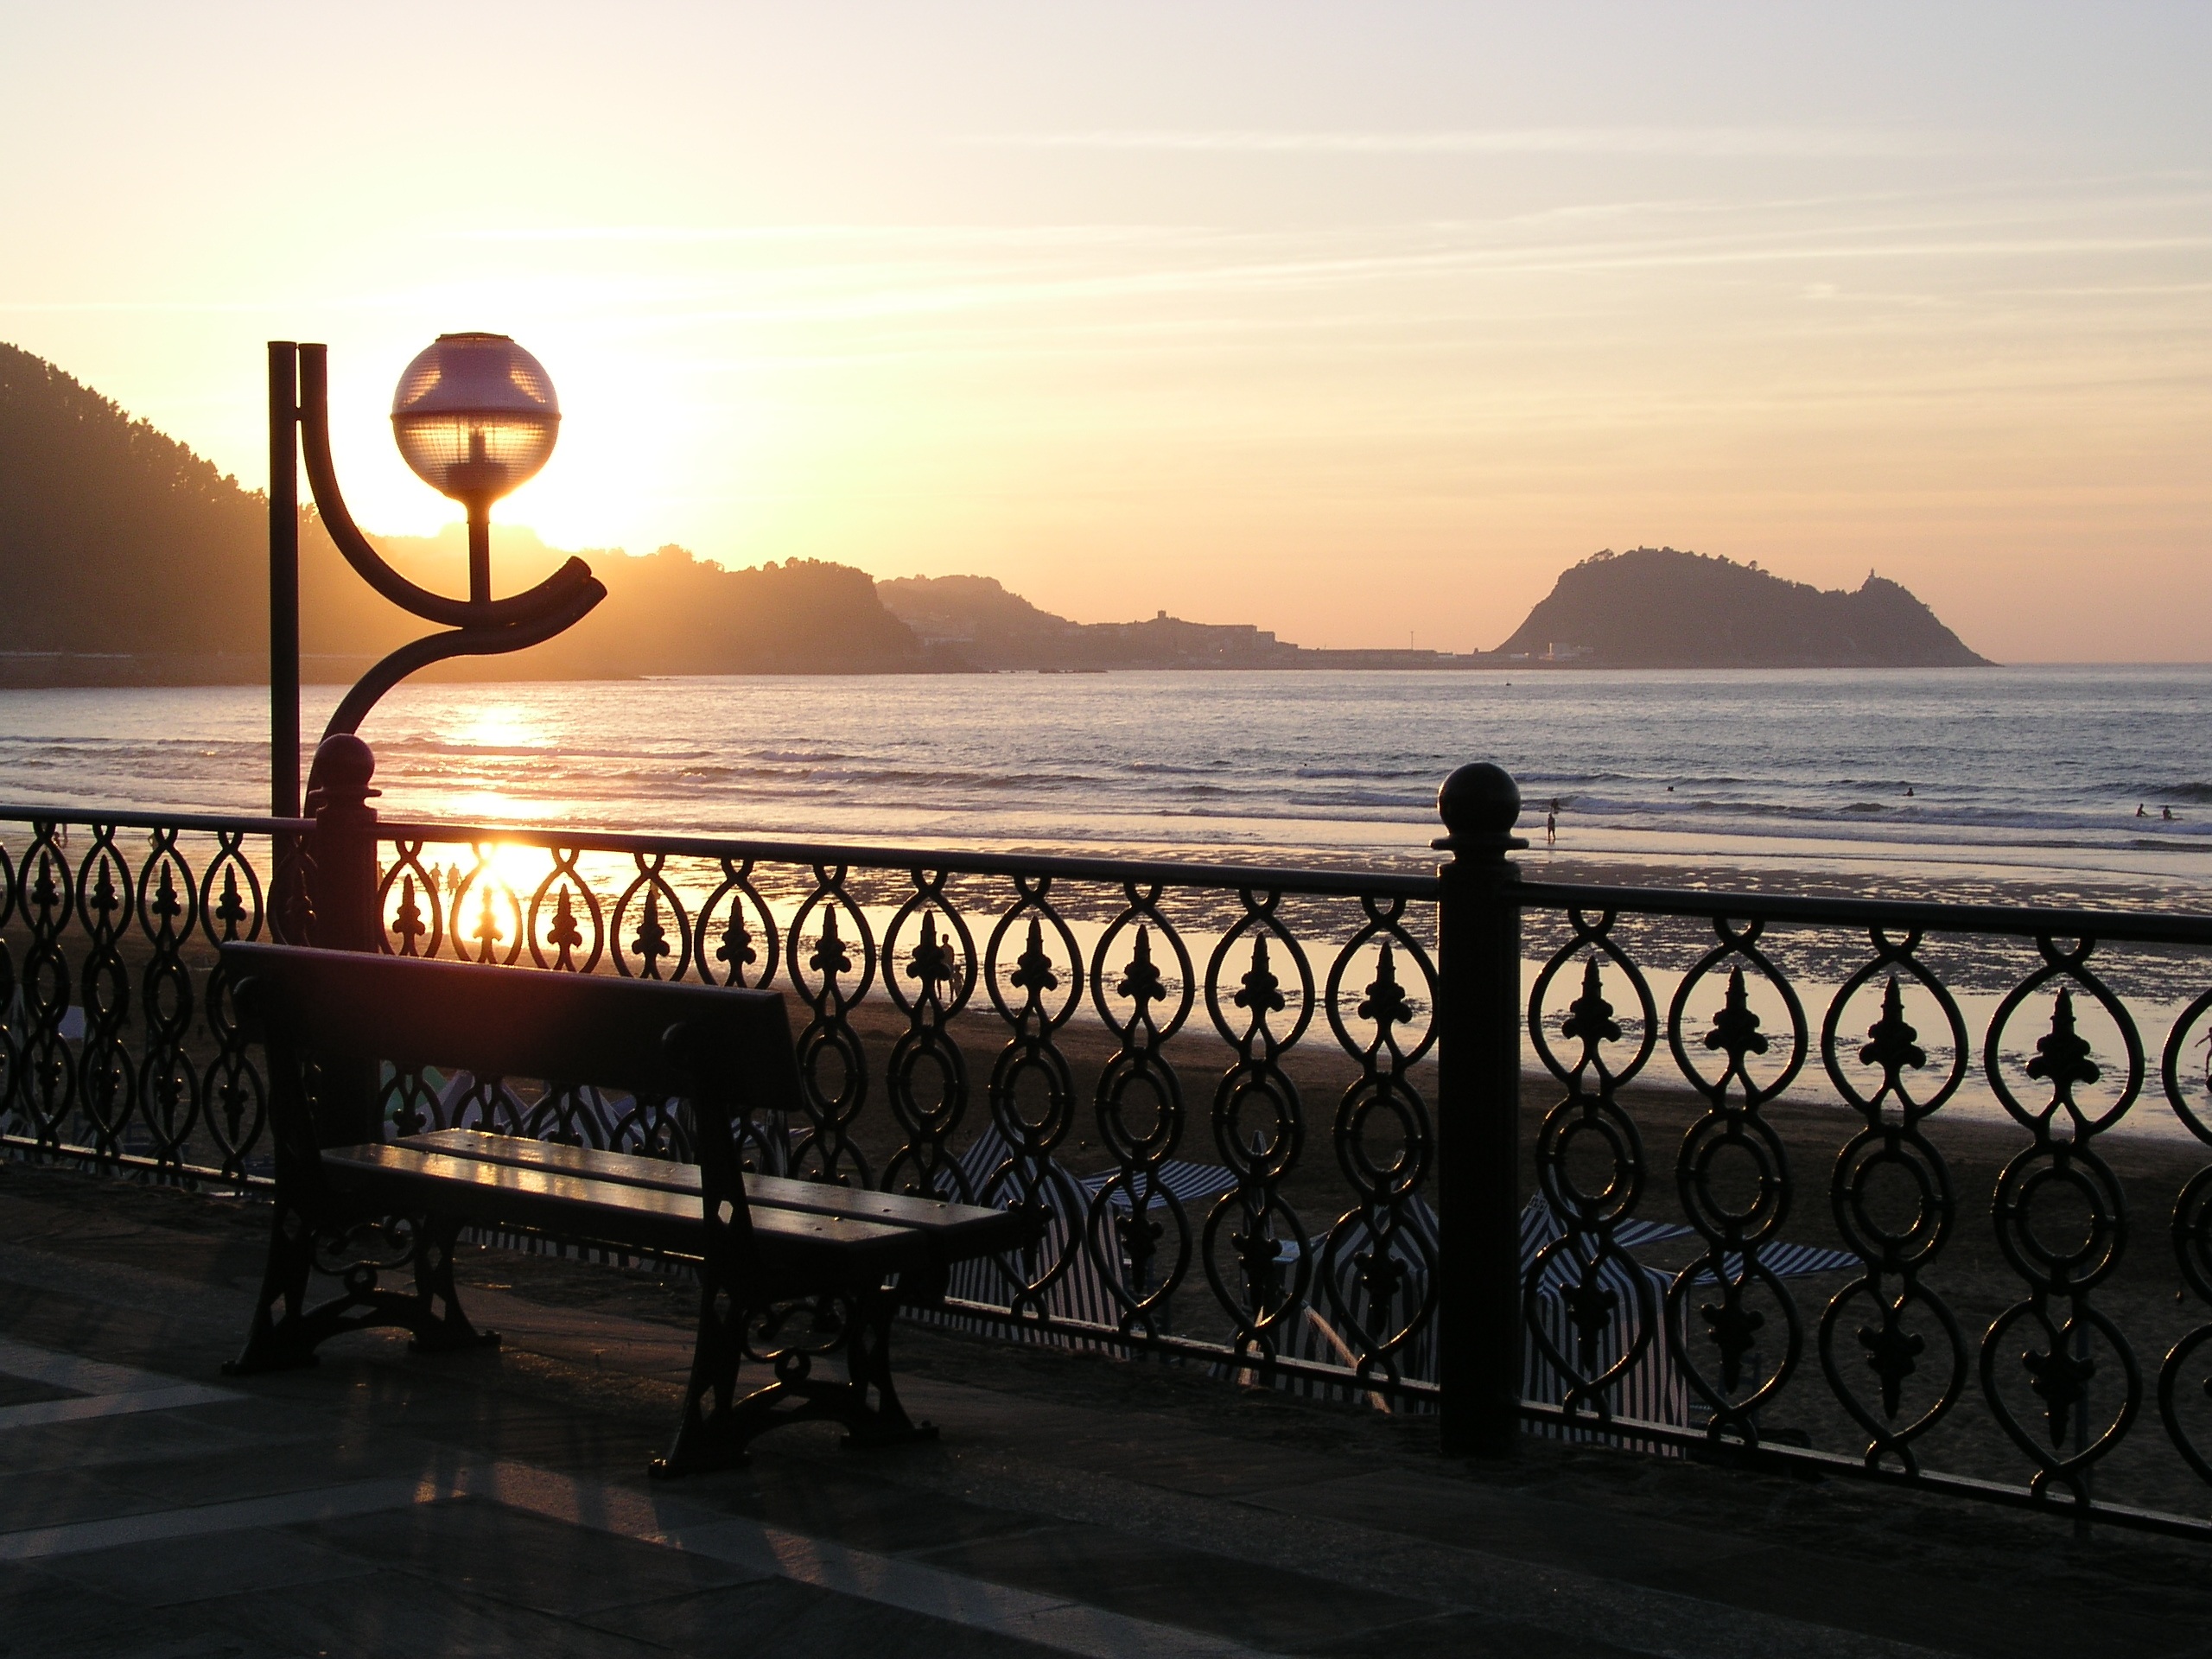
beach, sea, sun, sunrise, sunset, morning, pier, vacation, dusk, evening, zarautz